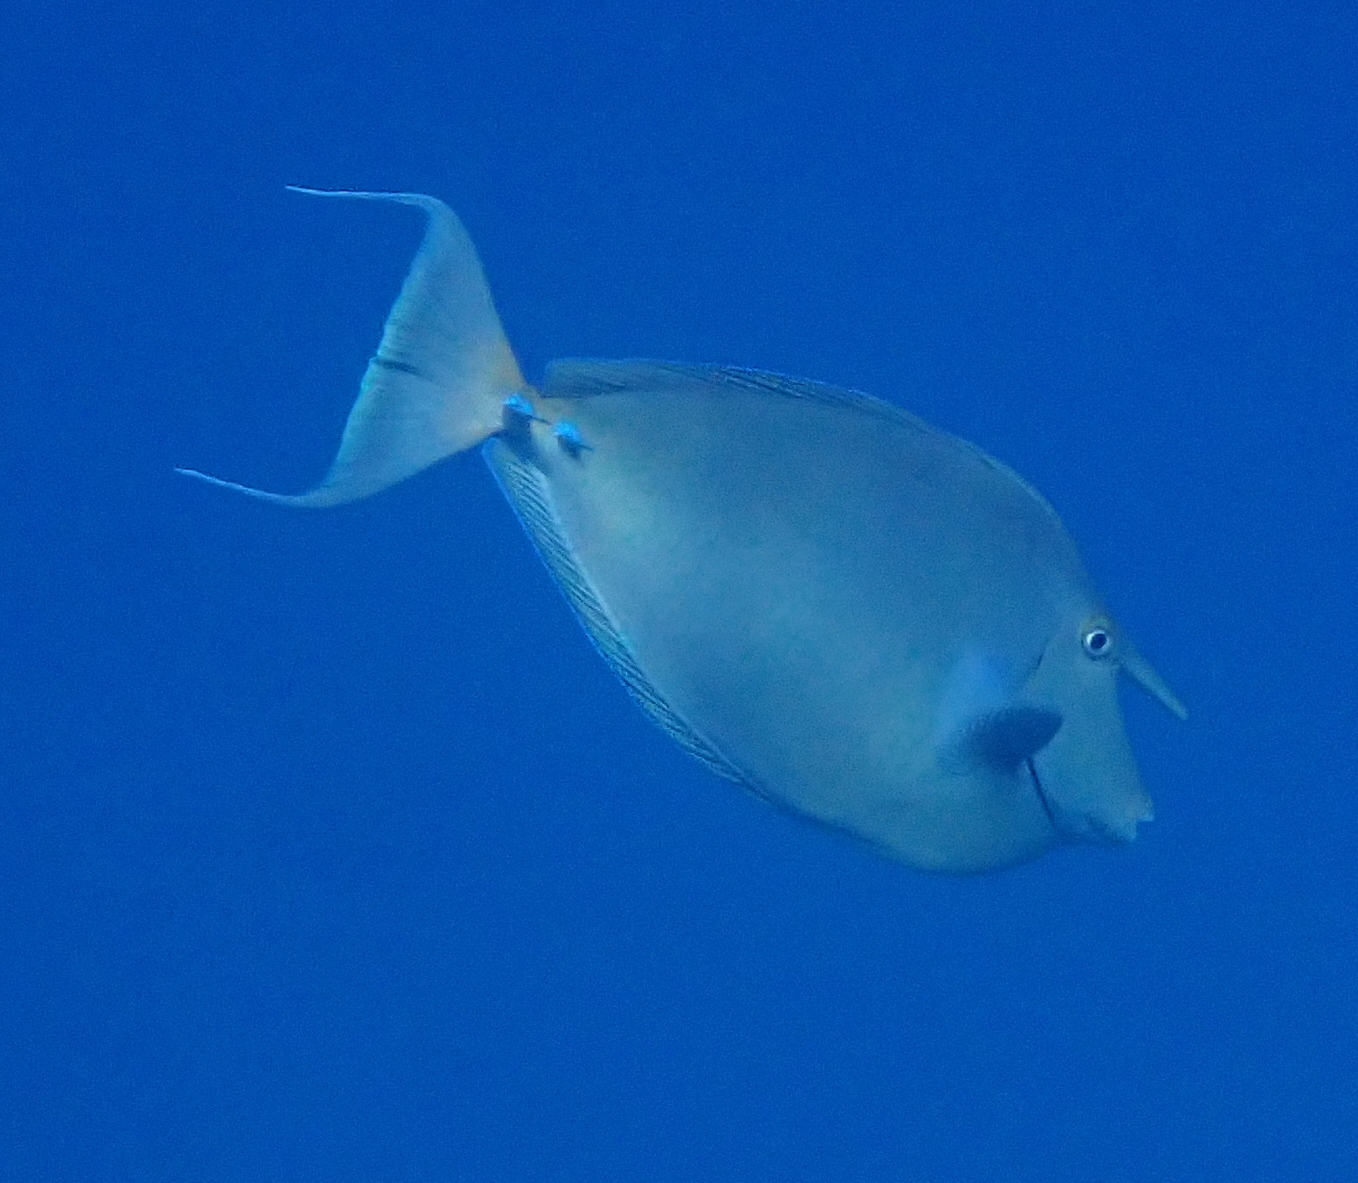
Naso unicornis (Bluespine Unicornfish)